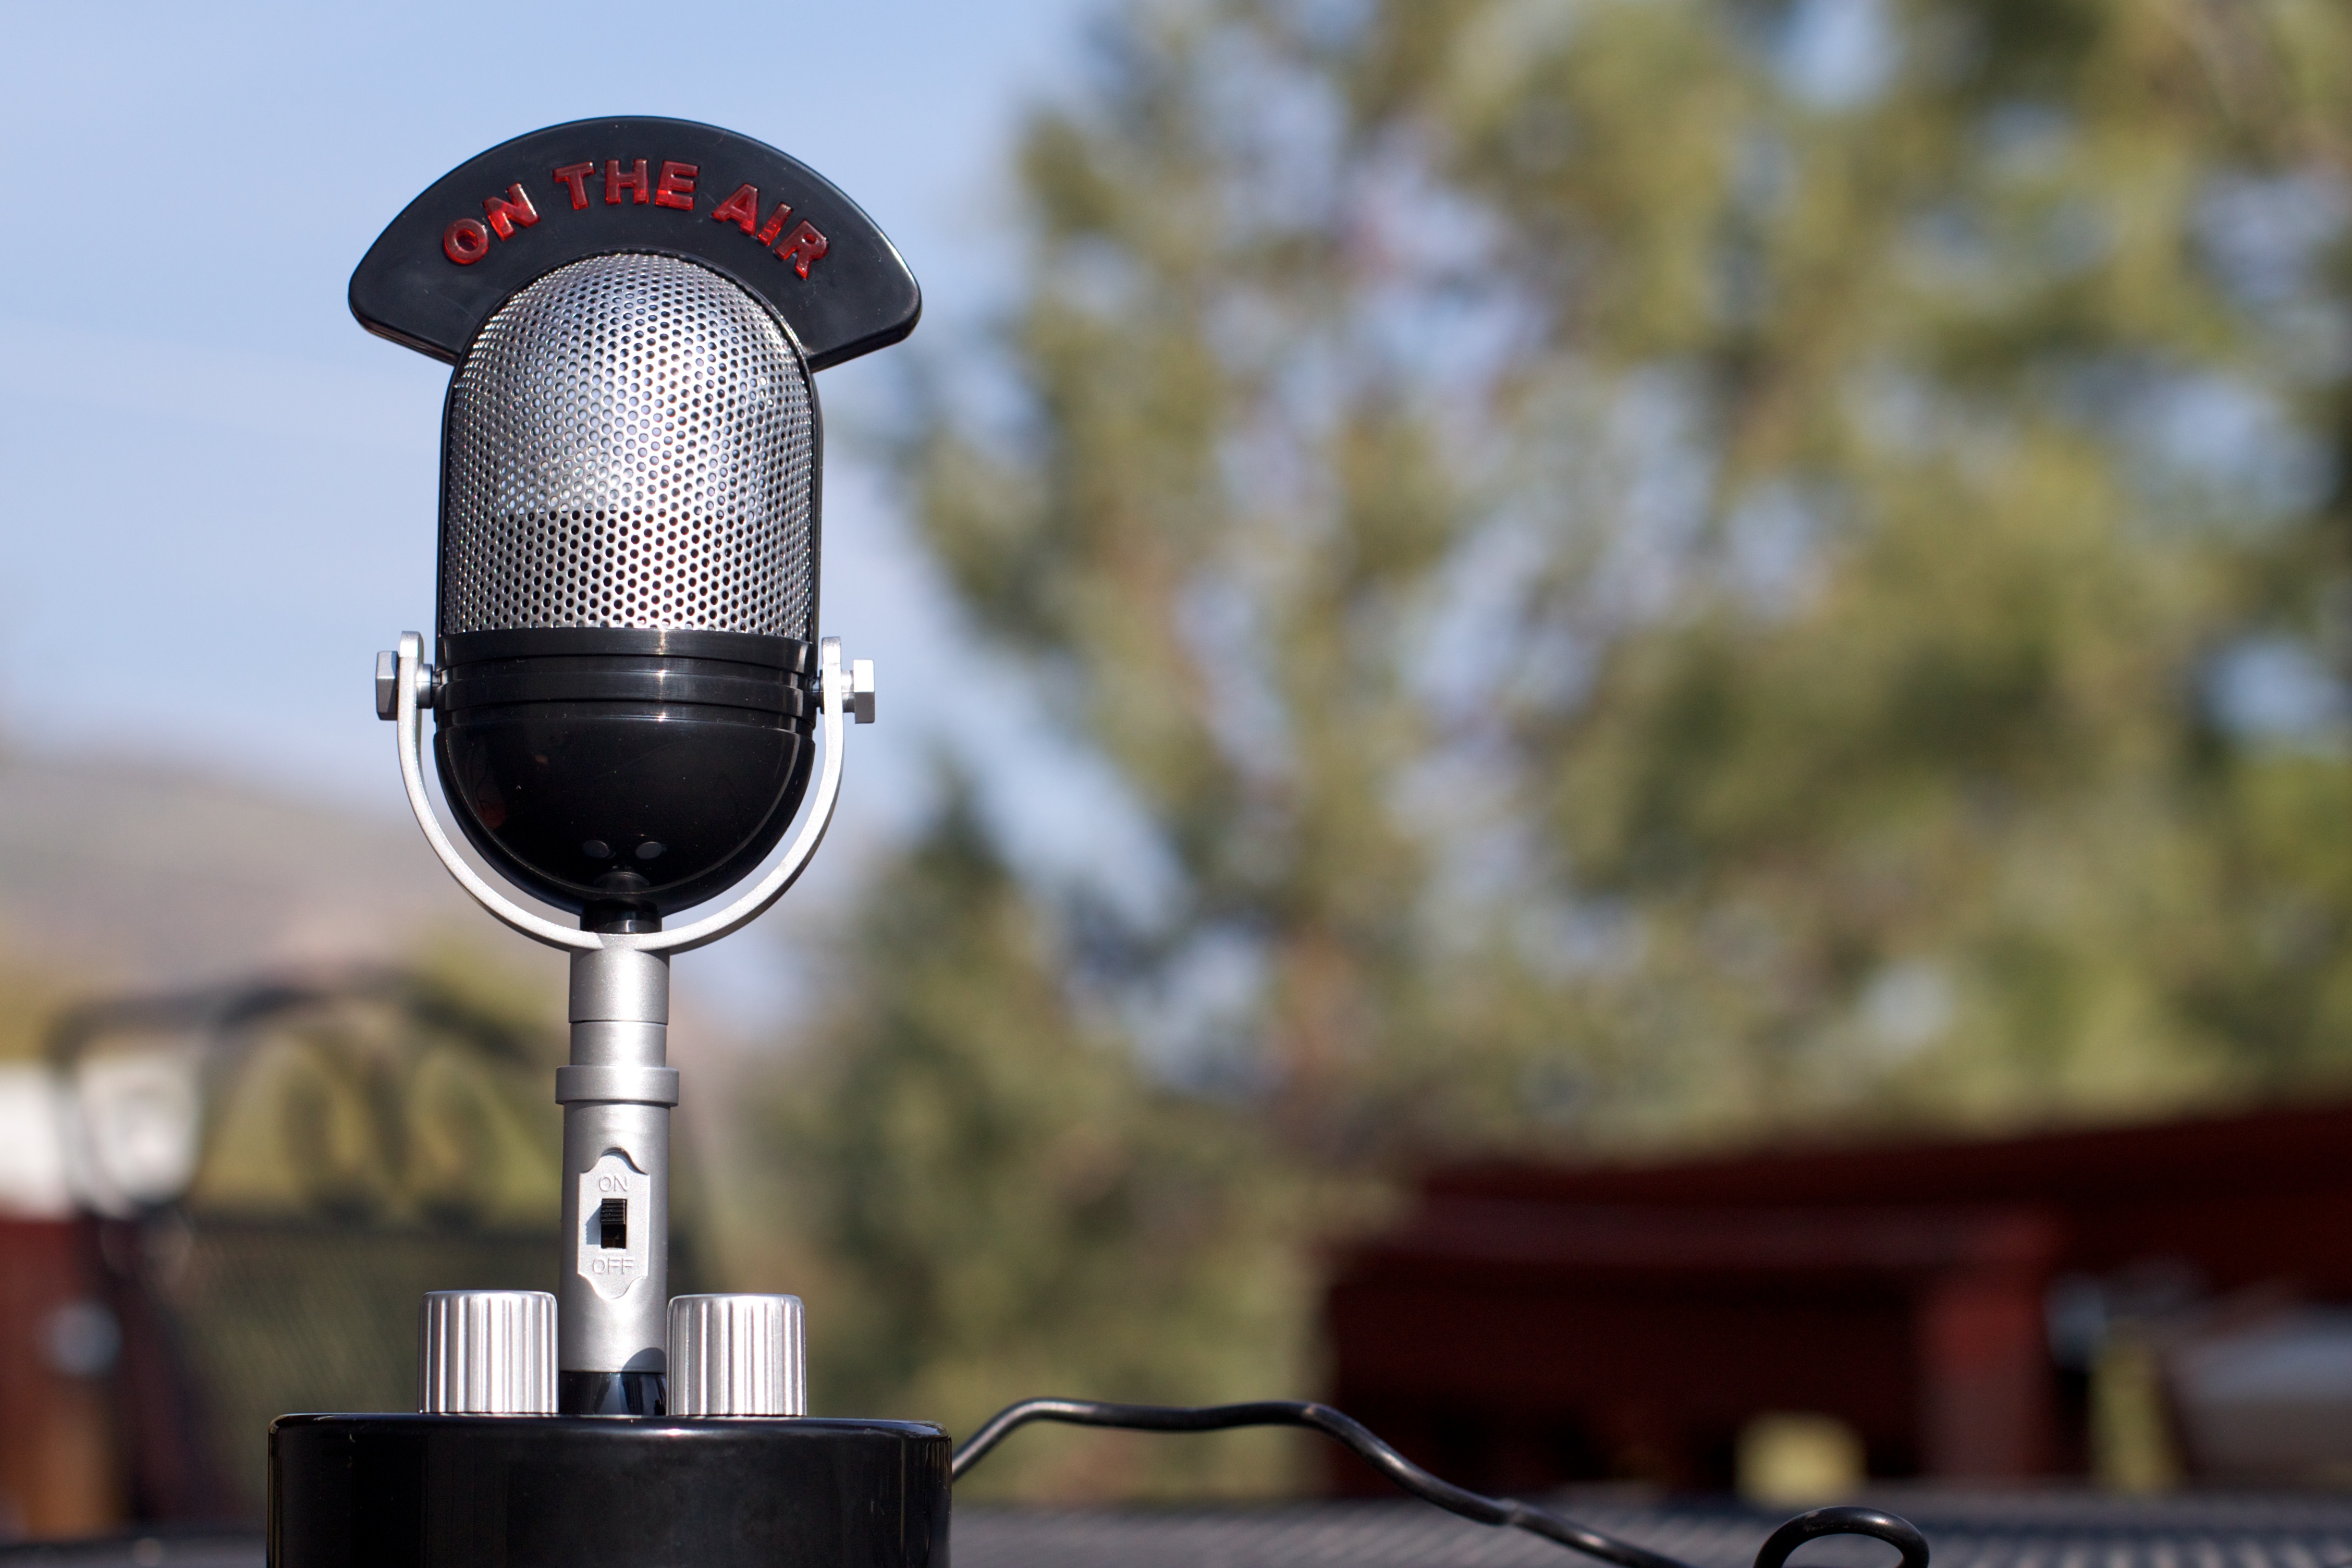
light, lighting, radio, ds106, a2fp